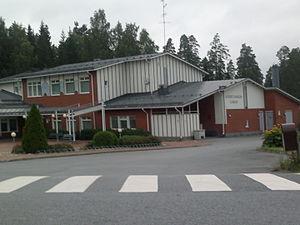
Kuortane est une municipalité de l'ouest de la Finlande, dans la province de Finlande occidentale et la région d'Ostrobotnie du Sud.